Ministry of Defence (South Ossetia)

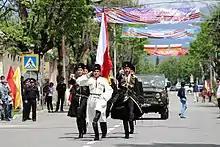
The honour guard during the Victory Day Parade in Tshkinvali 2018.

The Honour Guard Company is the ceremonial unit of the armed forces. Its uniform is similar to that of the 154th Preobrazhensky Independent Commandant's Regiment in the Russian Army. It also has a full dress uniform that is based on the clothing of the Circassians. Despite its ceremonial nature, it can also participate in military drills to ensure its combat readiness. The unit conducted a drill performance during the 2019 Republic Day parade for the first time.